Gupta script

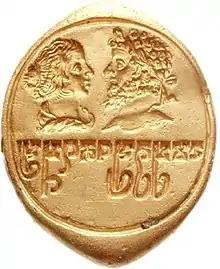
Kushan Empire signet in Gupta Brahmi script, showing Septimius Severus and Julia Domna. The seal reads "Damputrasya Dhanguptasya" ("[Seal of] Dhangupta son of Dama). 3rd century CE.

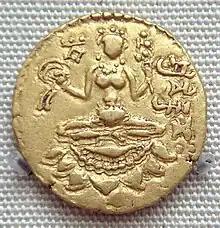
Coin of Vikramaditya (Chandragupta II) with the name of the king in Gupta Brahmi script 380–415 CE.

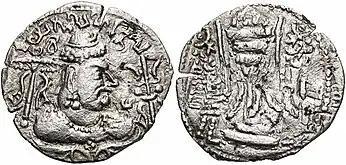
Coin of Alchon Huns ruler Mihirakula. Obv: Bust of king, with legend in Gupta script (12px)12px12px12px14px12px12px12px "(Ja)yatu Mihirakula" ("Let there be victory to Mihirakula"). Rev: Dotted border around Fire altar flanked by attendants.

The study of Gupta coins began with the discovery of a hoard of gold coins in 1783. Many other such hoards have since been discovered, the most important being the Bayana (situated in Bharatpur district of Rajasthan) hoard, discovered in 1946, which contained more than 2000 gold coins issued by the Gupta Kings. Many of the Gupta Empire's coins bear inscriptions of legends or mark historic events. In fact, it was one of the first Indian Empires to do so, probably as a result of its unprecedented prosperity. Almost every Gupta king issued coins, beginning with its first king, Chandragupta I.